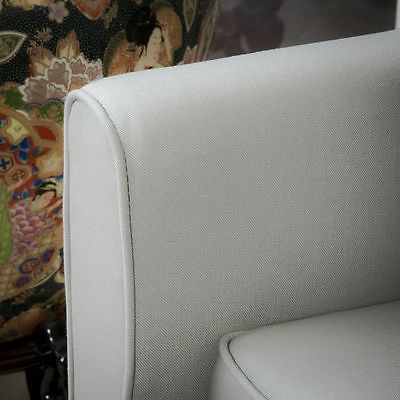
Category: chair